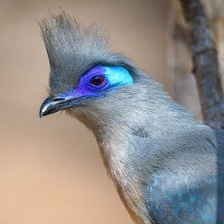
Species: CRESTED COUA
Scientific name: COUA CRISTATA